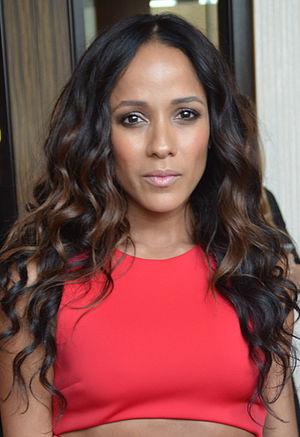
Devious Maids est une série télévisée américaine en 49 épisodes de 42 minutes, créée par Marc Cherry et diffusée entre le 23 juin 2013 et le 8 août 2016 sur la chaîne Lifetime et en simultané sur la chaîne Lifetime Canada au Canada.
American Pie ou Folies de graduation au Québec est une série de films humoristiques qui se compose de huit films dont la série principale et la série spin-off intitulée American Pie Présente.
Dania Jissel Ramírez est une actrice américano-dominicaine, née le 8 novembre 1979 à Saint-Domingue.